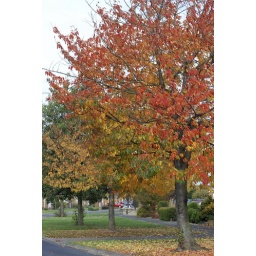
Some trees on the road near to our house - i liked the change in colour from one tree to the next